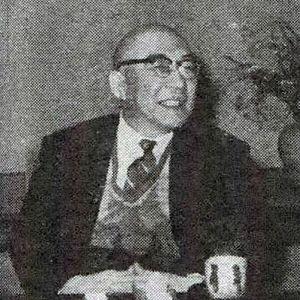
Tōkō Kon ; 25 mars 1898 à Yokohama - 19 septembre 1977, est un politicien et écrivain japonais.